LNER Class V2

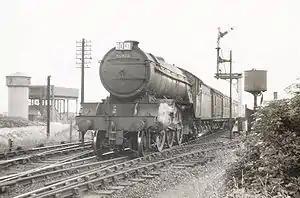
60975 at Newstead

When built, the V2s were numbered 3641–3695 and 4771–4899. Under the LNER 1946 renumbering scheme they were to be renumbered 700-883 but the range 800–983 was allocated before renumbering was completed (19 locomotives briefly carried numbers in the original range). After nationalisation in 1948, British Railways added 60000 to their numbers so they became 60800–60983. BR also gave them the power classification 6MT.